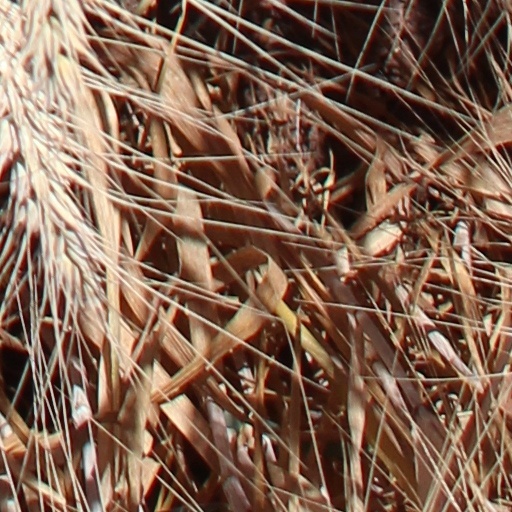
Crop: wheat